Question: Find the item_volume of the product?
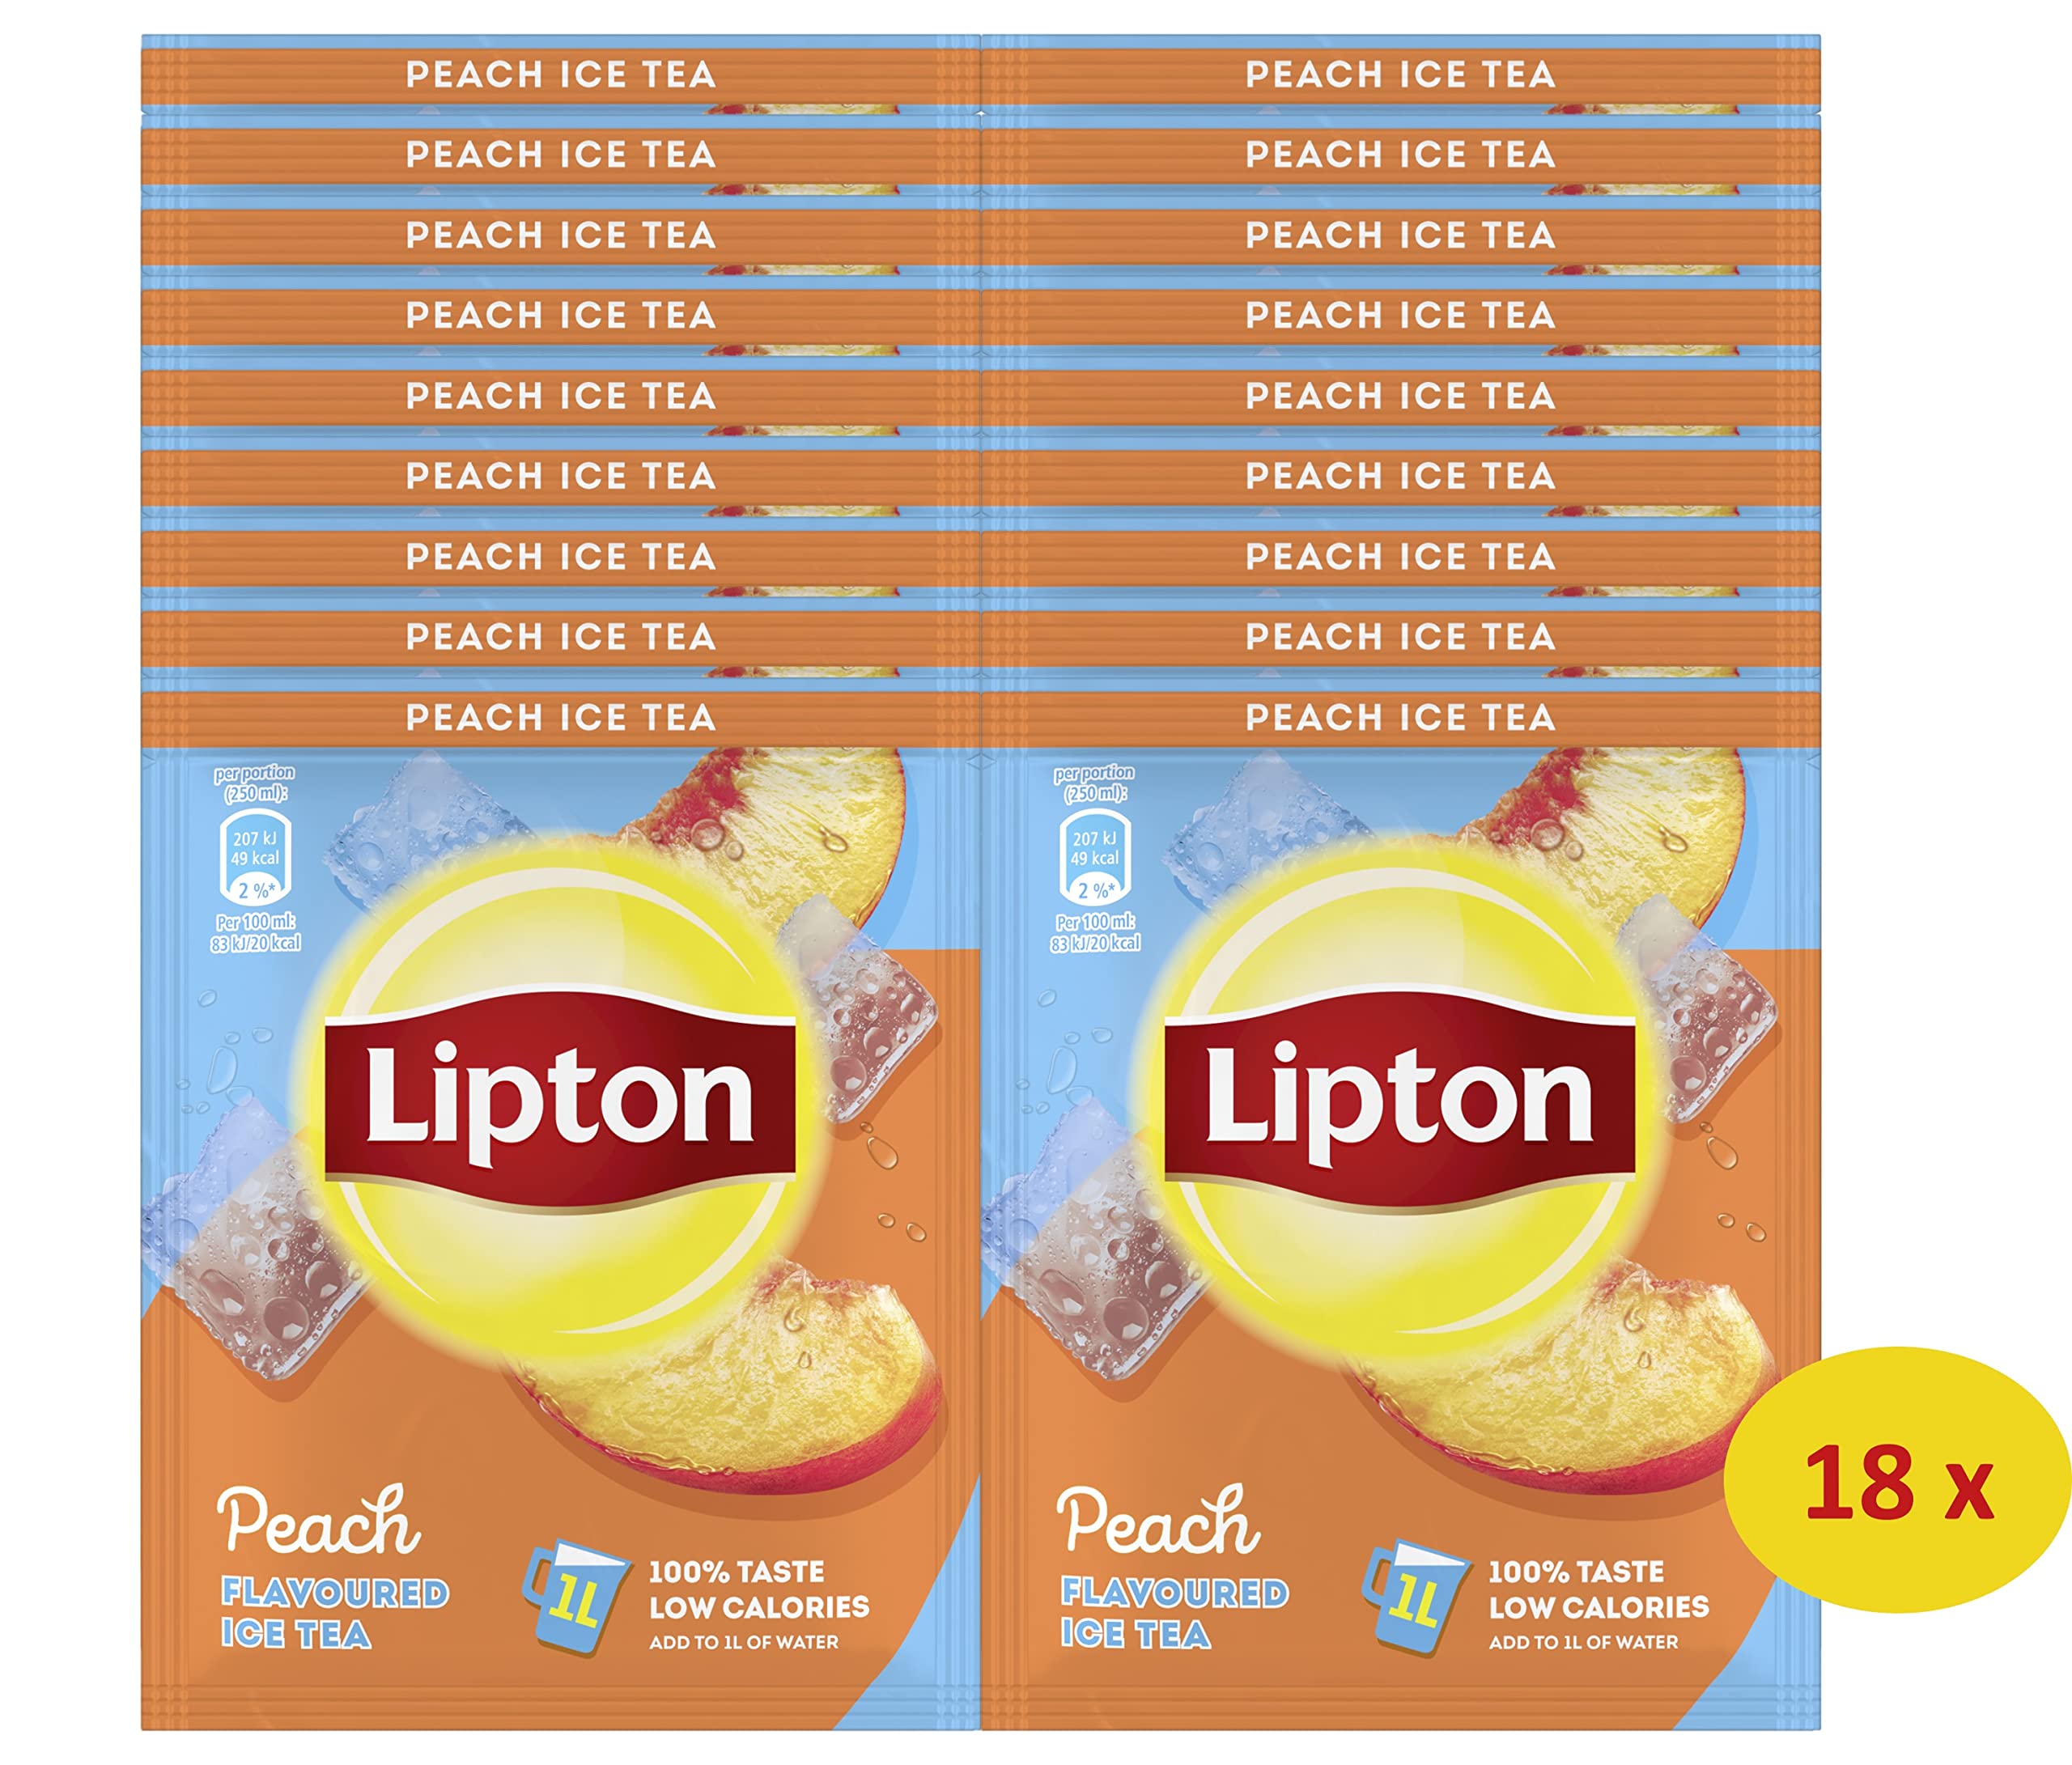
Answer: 1.0 litre